Tomifobia River

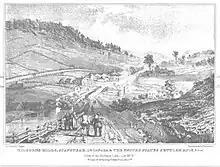
Kilborn's Mills on the Tomifobia, Stanstead County, built in 1803 by Colonel Charles Kilborn

Although its meaning is unknown, the origin of the word "Tomifobia" is likely Algonquian, the language spoken by the Abenaki tribes that seasonally travelled on the lake and river systems of the Eastern Townships prior to European settlement. An important link between the Connecticut and Saint Lawrence basins, the Tomifobia River is one of the most southern rivers to flow northward and eventually drain into the Saint Lawrence (via the Saint Francis). The Abenaki allied themselves with France during the French and Indian Wars and the Tomifobia valley remained part of New France until the 1763 Treaty of Paris, which granted the region to the English. Cited on maps as the "Barlow River" prior to 1900, the Tomifobia River valley was settled by United Empire Loyalists in the late 18th-century soon after the Constitutional Act of 1791 opened the land of what was then Lower Canada. Significant communities developed around a series of mills that were built on the river in the early part of the 19th-century , leading to the establishment of Boynton, Tomifobia [formerly Smith's Mills], and Stanstead Plain [Kilborn's Mills]. Each of these villages became stops along an important stagecoach and later railroad route between Boston and Montreal (the Massawippi Valley Railroad became part of the Boston and Maine Railroad network in 1867).